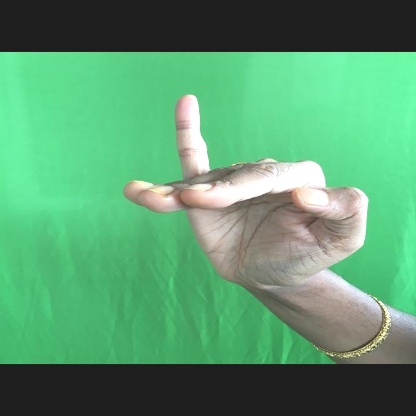
Mudra: Hamsapaksha